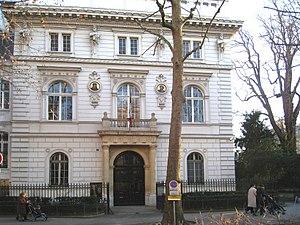
Vue extérieure du Musée Cernuschi.
Enrico Cernuschi, dit « Henri Cernuschi », né le 19 février 1821 à Milan et mort le 11 mai 1896 à Menton, est un patriote, banquier, économiste, journaliste et collectionneur d’art Italien naturalisé français.
Le musée Cernuschi est un musée parisien consacré aux arts asiatiques, et plus spécifiquement à ceux de l'Extrême-Orient : Chine, Japon, Corée et Vietnam. C'est le deuxième musée consacré aux arts asiatiques en France et le cinquième consacré à l’art chinois en Europe.